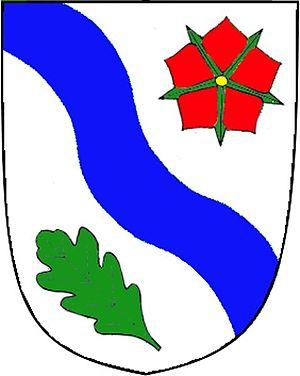
Lužnice est une commune du district de Jindřichův Hradec, dans la région de Bohême-du-Sud, en Tchéquie. Sa population s'élevait à 420 habitants en 2020.